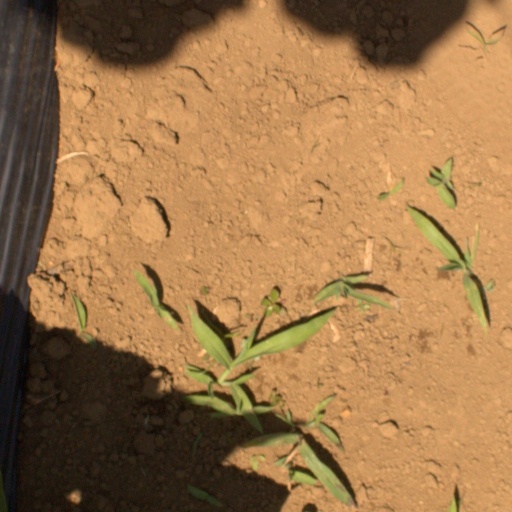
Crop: Jerusalem artichoke